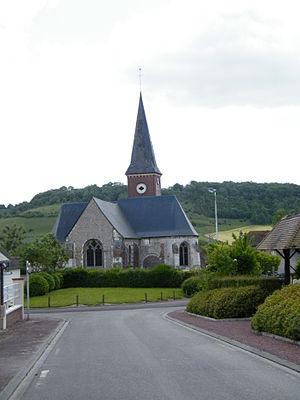
.Bâtiment communal
Villy-sur-Yères est une commune française, située dans le département de la Seine-Maritime en Normandie.